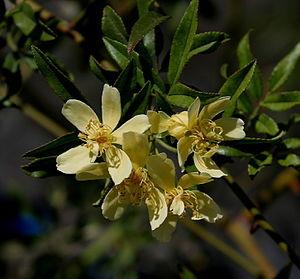
Le Rosier de Lady Banks est une espèce de rosier originaire du centre et de l'ouest de la Chine, dans les provinces de Gansu, Guizhou, Henan, Hubei, de Jiangsu, Sichuan et Yunnan. On l'y trouve dans les régions montagneuses à des altitudes comprises entre 500 et 2 200 mètres.